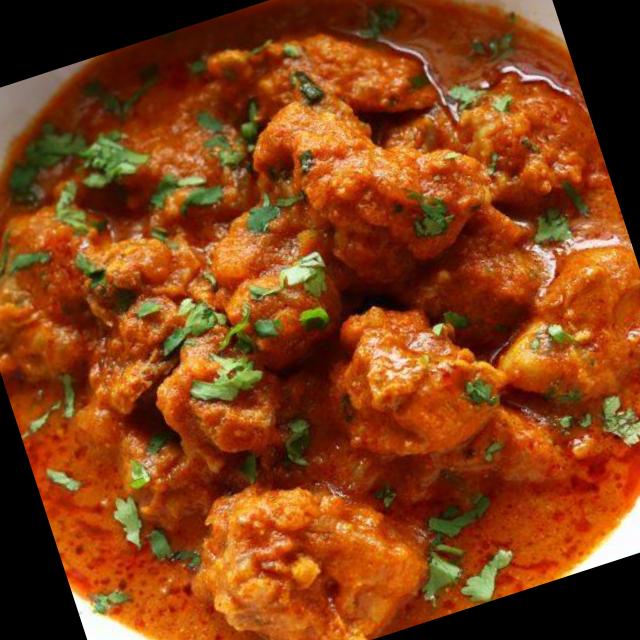
Dish: chicken_curry